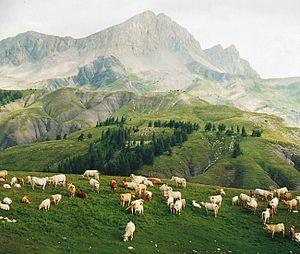
Col des Champs, en arrière-plan la Tête de l'Encombrette
Le col des Champs est un col de montagne situé à 2 045 m d'altitude, à la limite des départements des Alpes-de-Haute-Provence et des Alpes-Maritimes, alors que la route culmine à 2 087 m. Le col se trouve en bordure de la zone centrale du parc national du Mercantour.